Answer in natural language. Considering the relative positions, is bluegrey rectangular table (marked B) to the left or right of framed monochromatic wall decor painting (marked C)? Choose between the following options: left or right
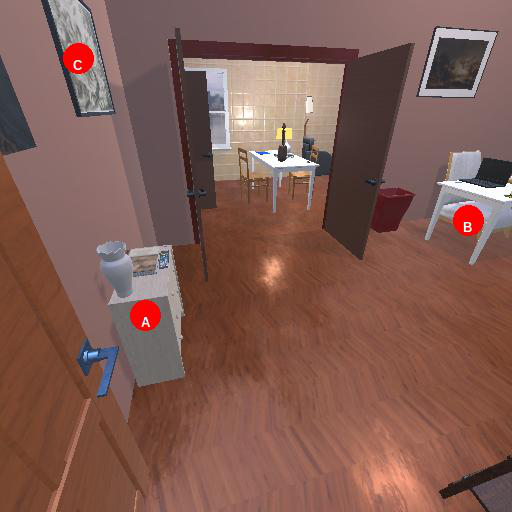
<answer>right</answer>